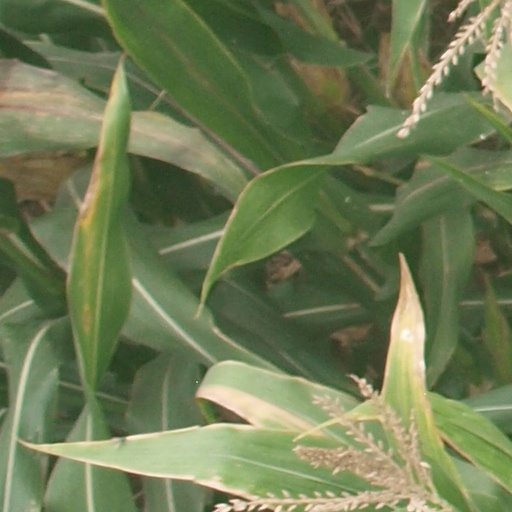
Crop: maize; corn